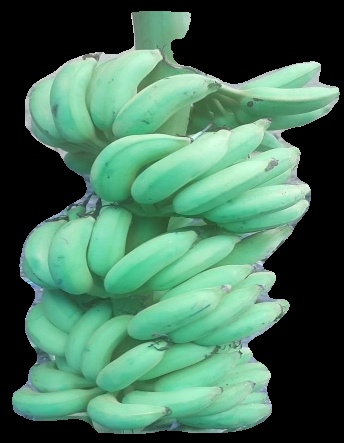
Variety: elakki-bale
Grade: grade2